Bēne Manor

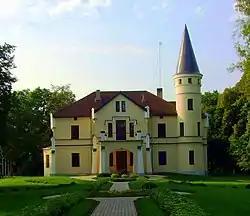

Bēne Manor is a manor house in the Bēne Parish of Dobele Municipality in the Semigallia region of Latvia. Bēne manor was established at the end of the 16th century, upon the collapse of the Livonian Order and the formation of the Duchy of Courland and Semigallia.